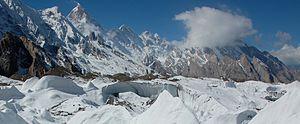
Le Mandu Kangri, est un sommet des monts Masherbrum, dans le Karakoram au Pakistan. Il se situe à 1,5 km à l'ouest du Masherbrum. Avec 7 163 m d'altitude et 630 m de proéminence, c'est un des plus hauts sommets vierges du monde. Il présente un sommet ouest tout proche, d'une hauteur de culminance de 121 m, lui aussi vierge.